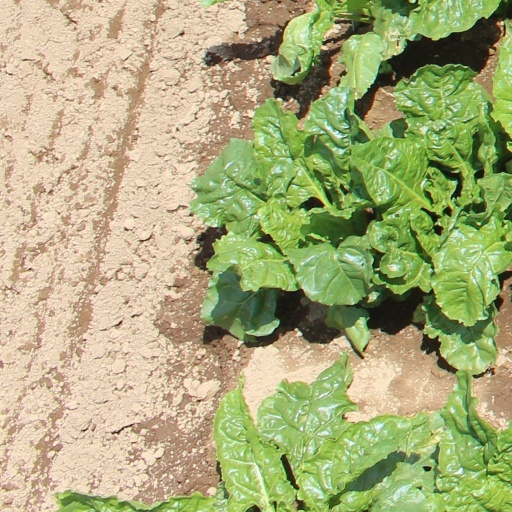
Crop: sugar beet